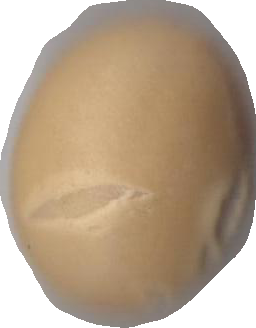
Variety: Grobogan